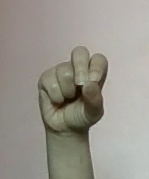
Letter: gaaf